History of Seville

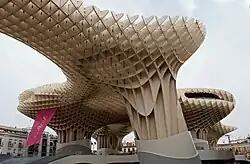
The Setas

The convulsions of the Spanish Civil War were fully felt in the Andalusian capital, where since February 1936 the military had been planning a coup. On 18 July General Gonzalo Queipo de Llano quickly gained control of the 2nd "División Orgánica", arresting a number of other officers. In poor neighbourhoods such as Triana and La Macarena the unions and leftist parties mobilised militias but Queipo defeated them by a combination of superior weaponry, cunning and harsh repression. Seville was thus occupied by the rebels along with Cadiz and Algeciras, providing General Francisco Franco, Chief of the General Staff, sufficient ground to safely move the "Ejército de África" (Army of Africa) to Andalusia by air. Seville then became a rearguard city, acting as a bridgehead for the occupation of the rest of the peninsula by the Army of Africa, being the most populous of all the cities occupied by the partisan army. Repression in the city between 18 July 1936 and January 1937 caused the deaths of 3,028 people, including the mayor, Horacio Hermoso Araujo, the Republican former mayor Joseph Gonzalez Fernandez de Labandera, and the president of the Provincial Council, José Manuel de los Santos Puelles. Altogether some 8,000 civilians were shot by the Nationalists in Seville during the course of the war.